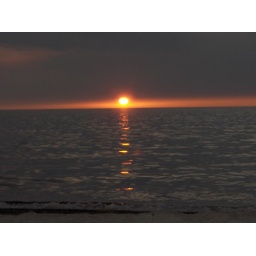
labor day weekend at the lake house in bridgman, michigan with 17 of our closest friends :D